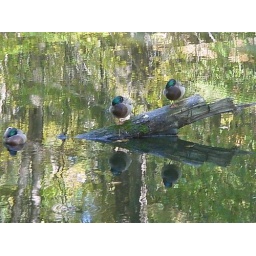
3 ducks hang out on a log in the river